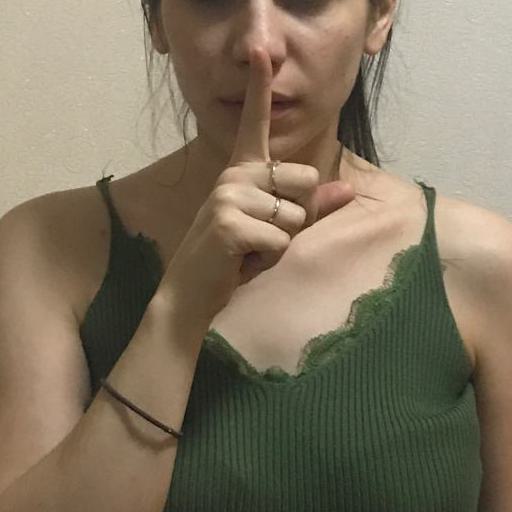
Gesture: mute